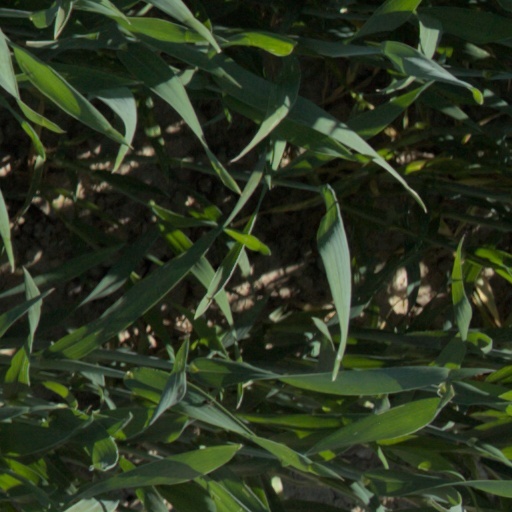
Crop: wheat